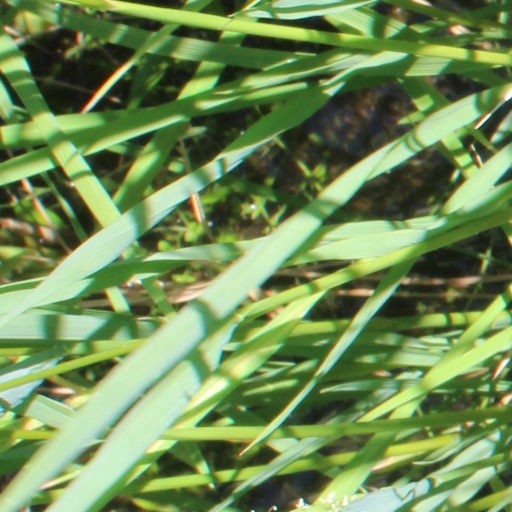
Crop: rice